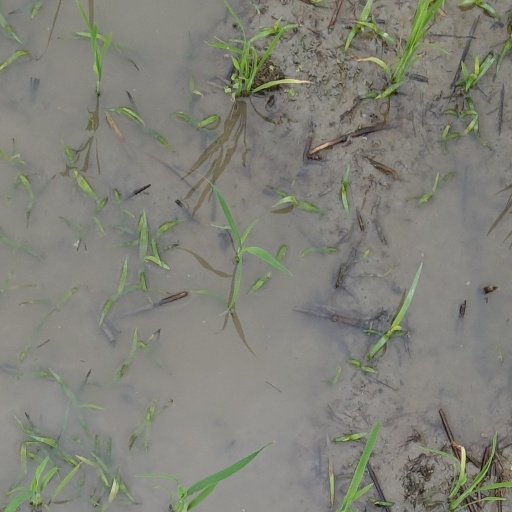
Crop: rice